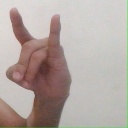
अक्षर: च